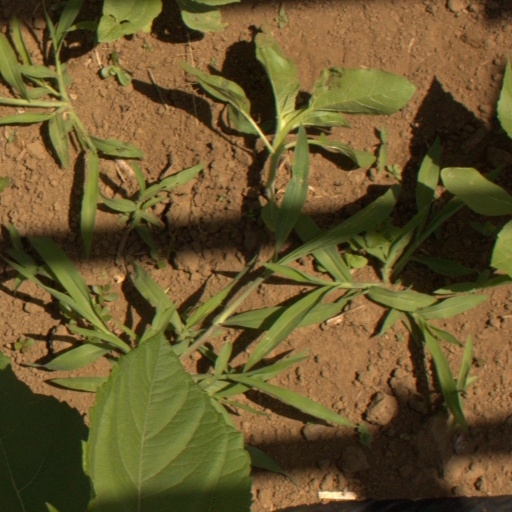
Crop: Jerusalem artichoke